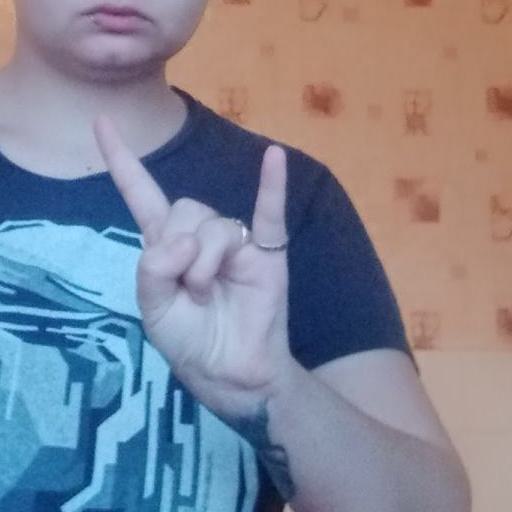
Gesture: rock